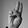
ASL letter: U